The Girl Spy Before Vicksburg

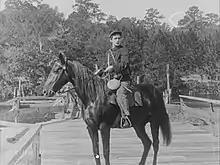
Gene Gauntier as Nan, the Girl Spy

The Girl Spy Before Vicksburg is a 1910 American silent film produced by Kalem Company of New York and shot at the company's "winter studio" in Jacksonville, Florida. Directed by Sidney Olcott, the Civil War drama stars Gene Gauntier, Robert Vignola and JP McGowan. Gauntier, in addition to performing as the production's title character, is credited with writing its storyline or "scenario".